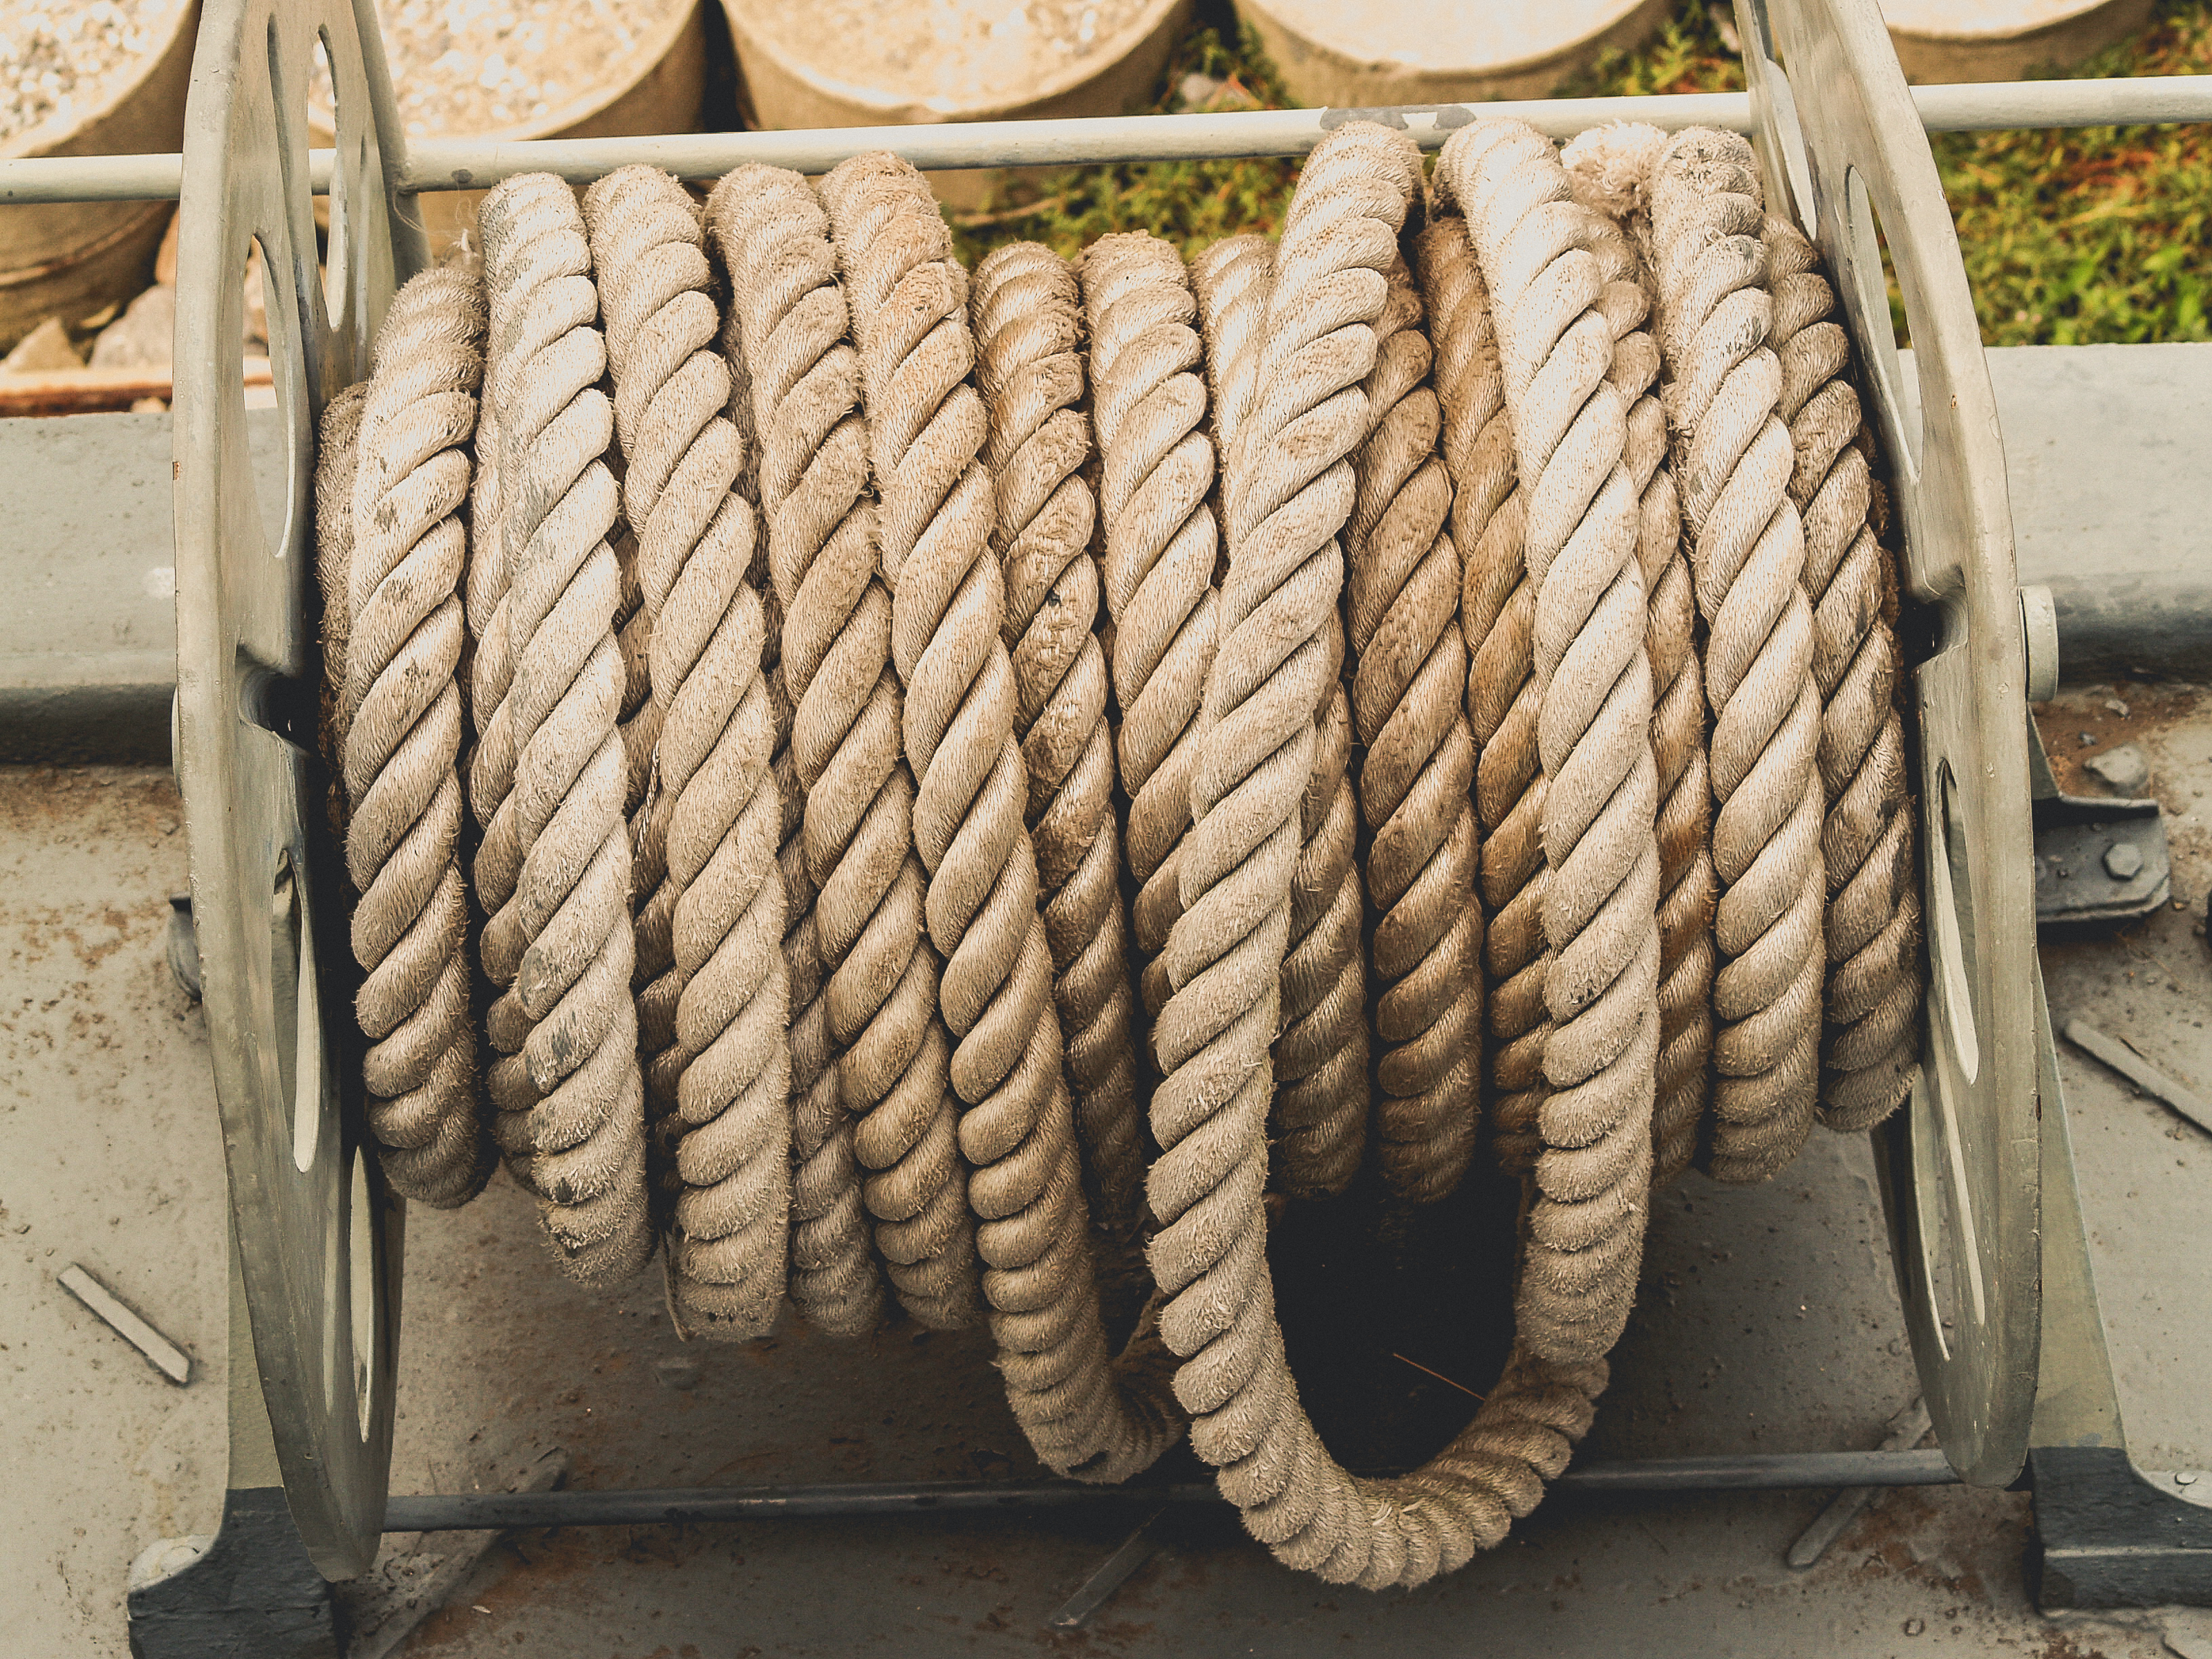
background, rope, cord, nautical, closeup, equipment, cable, texture, old, knot, marine, rough, fiber, spiral, strong, textured, macro, pattern, maritime, detail, strength, material, loop, nobody, ship, connection, string, line, vintage, object, hardware accessory, tire, automotive tire